Max van Berchem

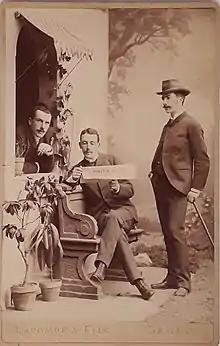
Victor, Paul and Max (from left to right) around 1882

In 1877, at the age of fourteen years, Max van Berchem moved to Stuttgart with his brother Paul to attend a secondary school for two years. From 1879 until 1881 he completed his secondary education in Geneva.